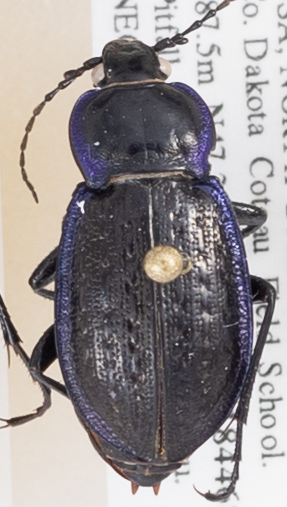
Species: Carabus serratus
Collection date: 2018-08-07
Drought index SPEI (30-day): -0.32
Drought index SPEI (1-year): -0.17
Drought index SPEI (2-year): -0.46